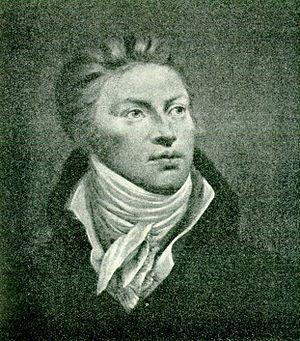
Friedrich David Gilly est un architecte allemand, fils de l'architecte David Gilly.